Jacques Neveu

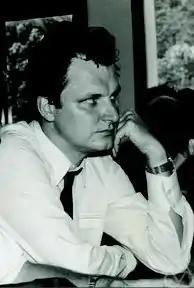
Jacques Neveu in 1970

Jacques Jean-Pierre Neveu (14 November 193217 May 2016) was a Belgian (and then French) mathematician, specializing in probability theory. He is one of the founders of the French school (post WW II) of probability and statistics.